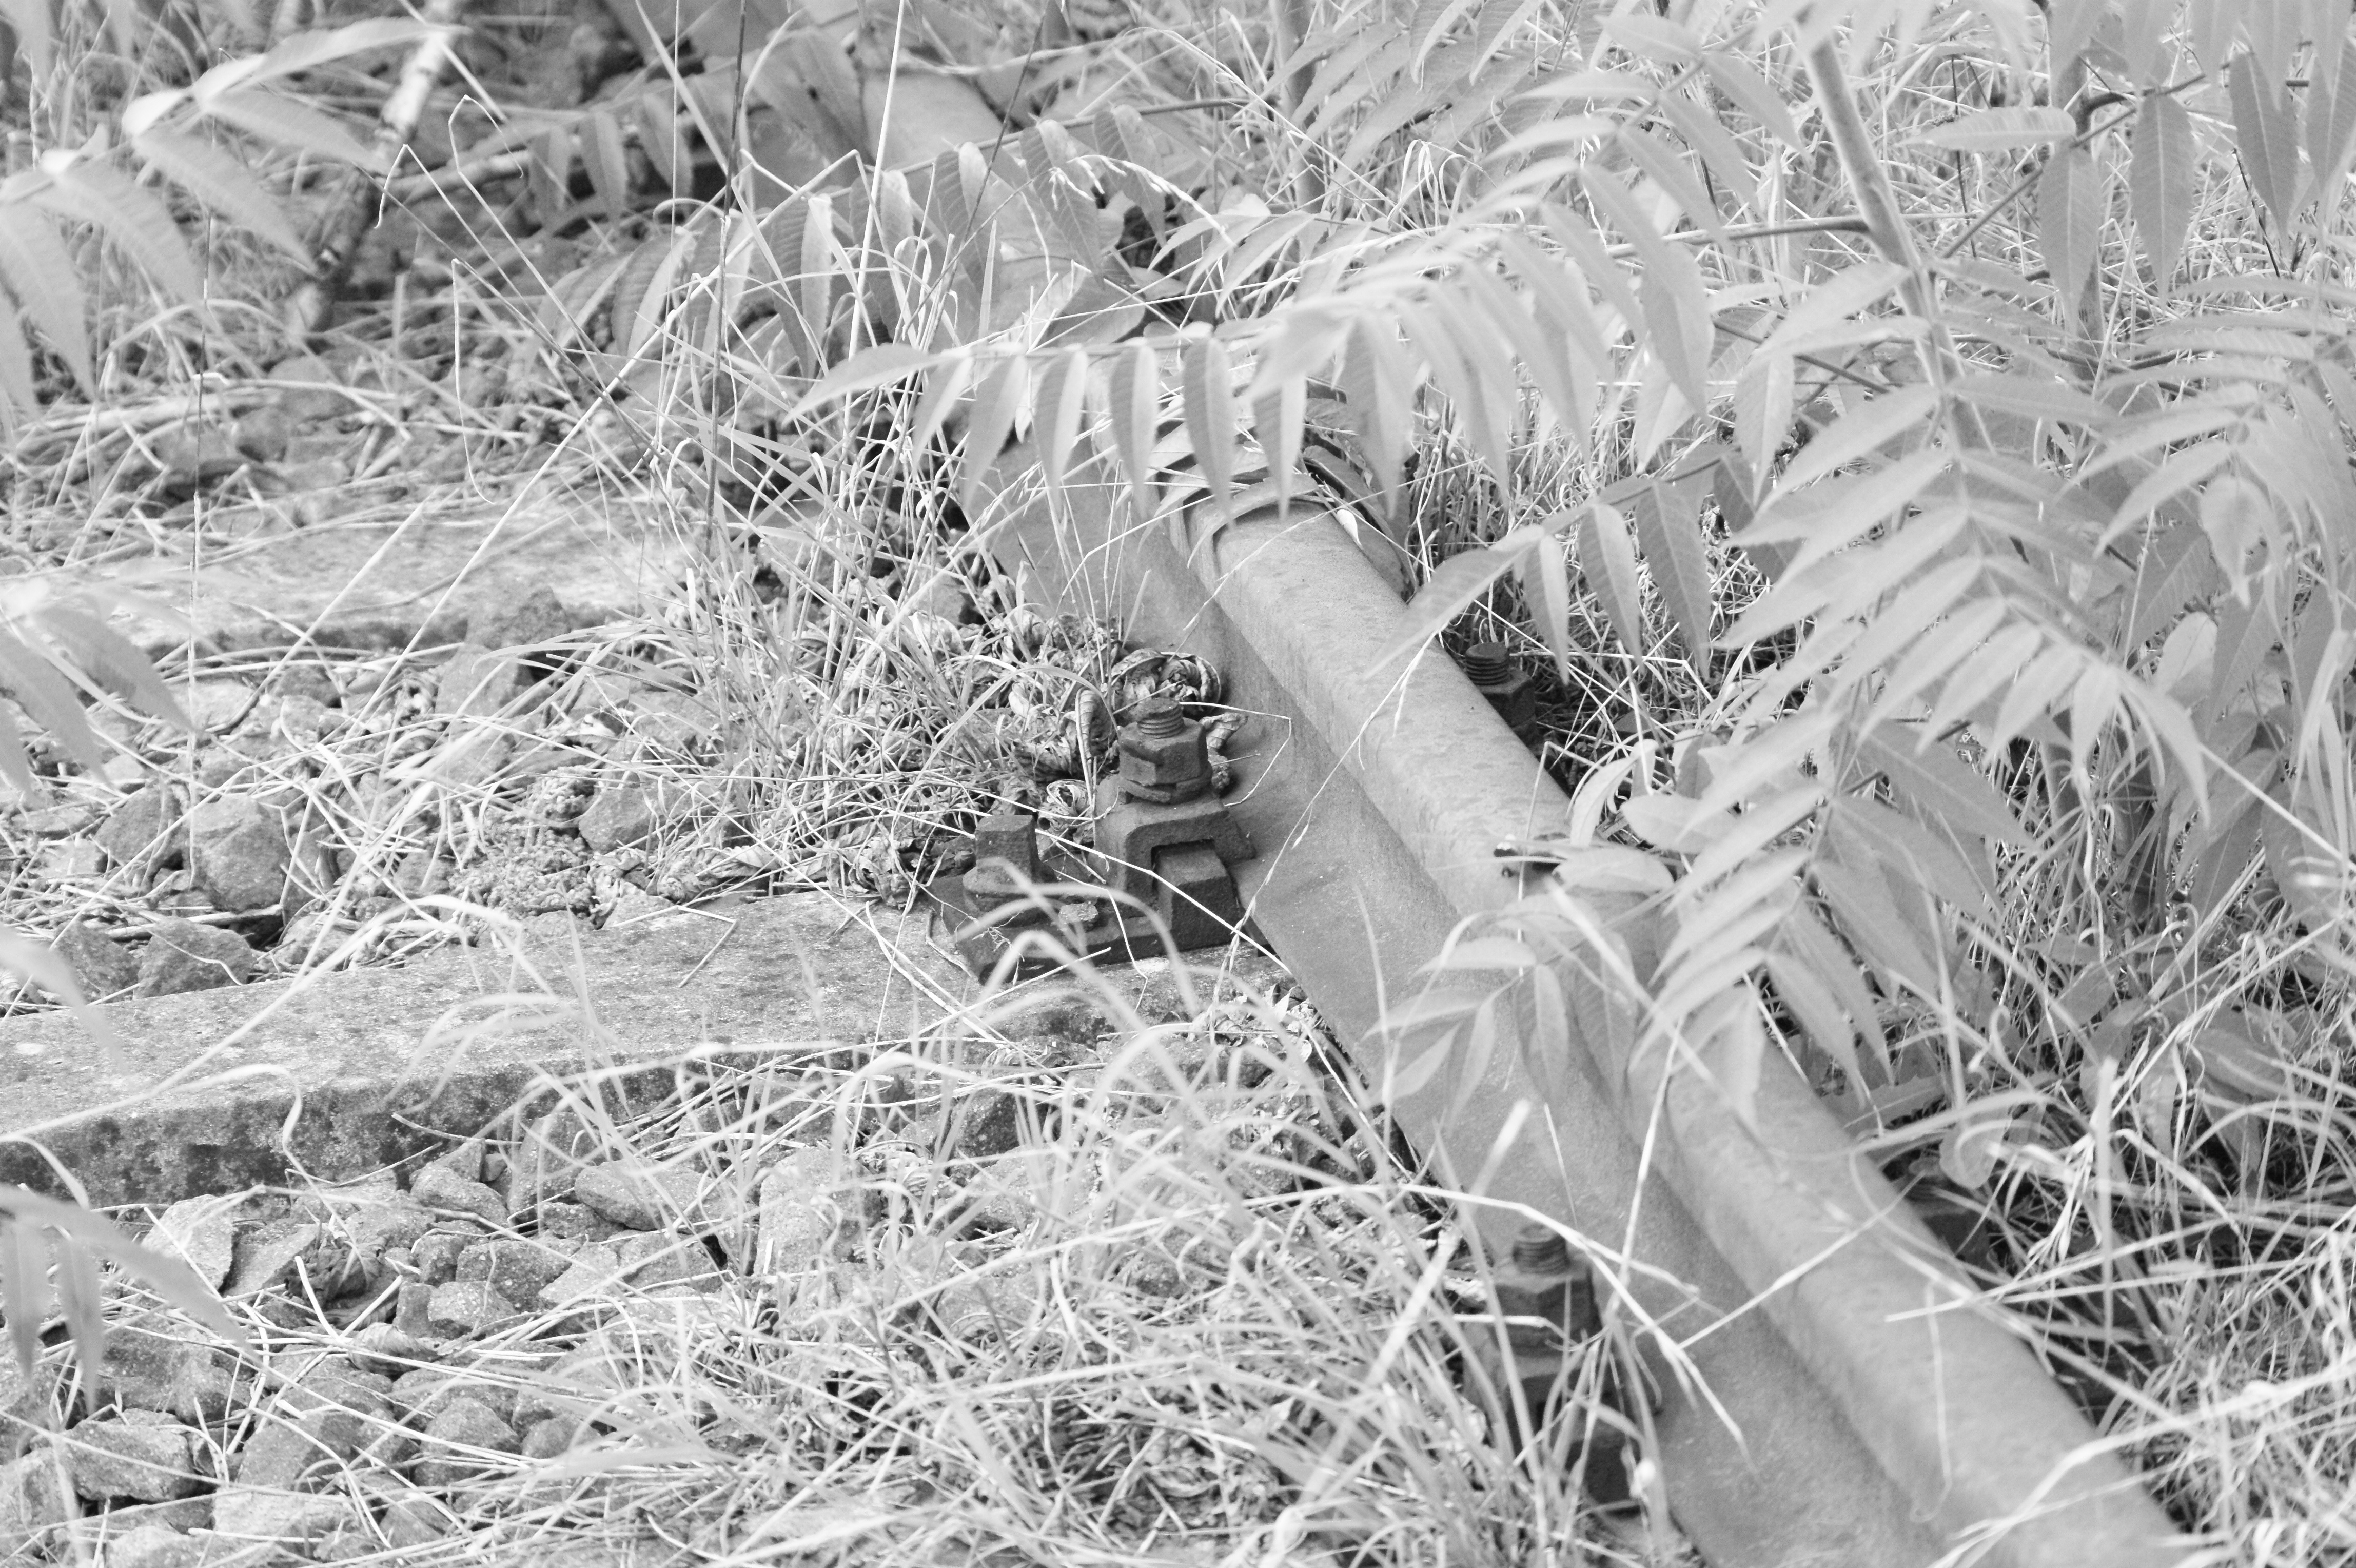
tree, forest, grass, branch, snow, winter, black and white, plant, track, frost, monochrome, season, railroad track, woodland, seemed, railway line, track bed, threshold, monochrome photography, grass family, woody plant